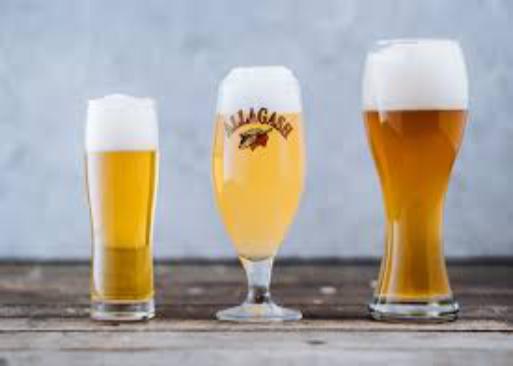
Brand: Allagash
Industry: Food